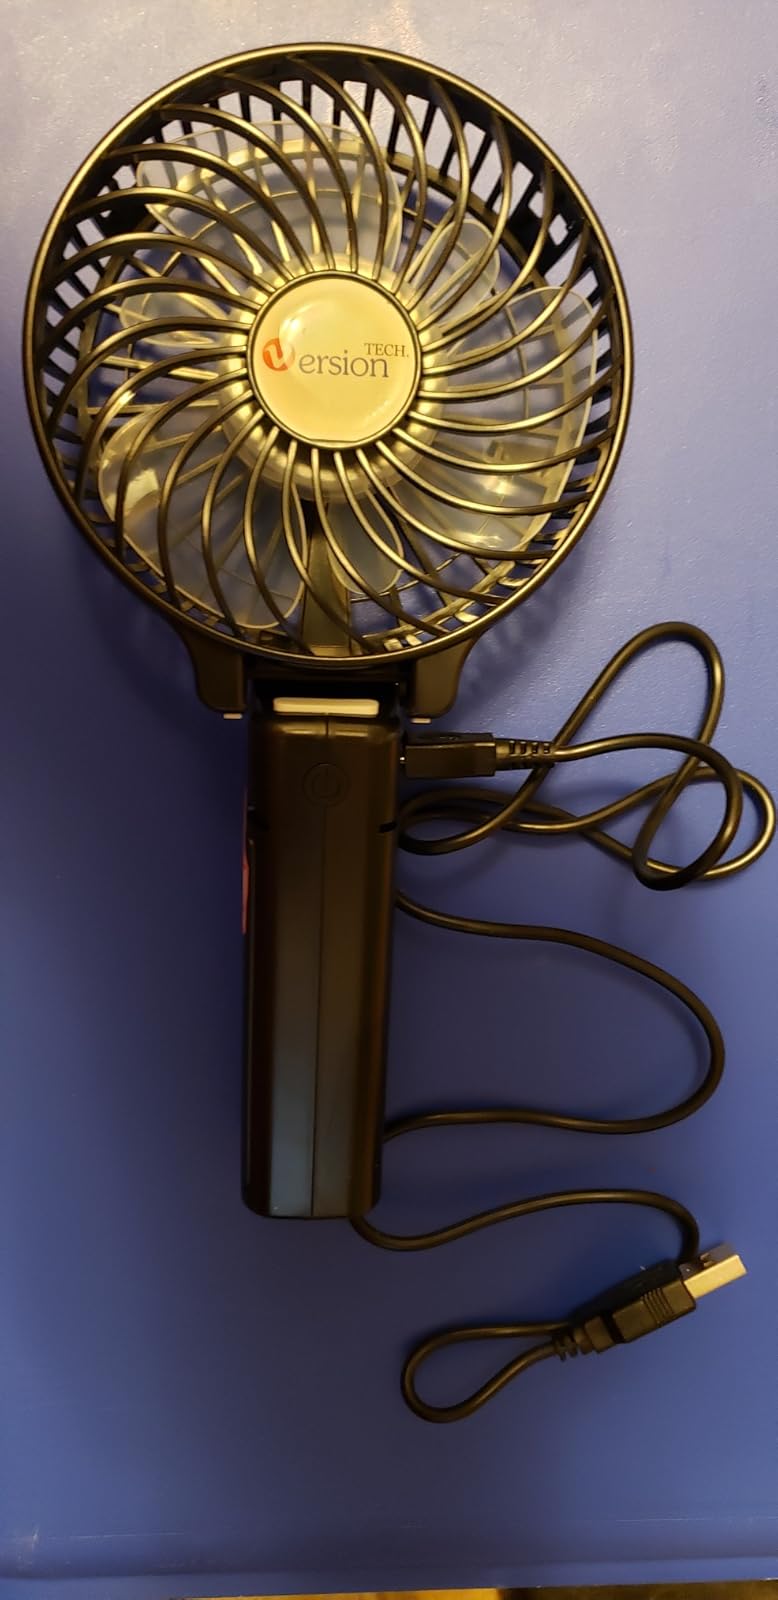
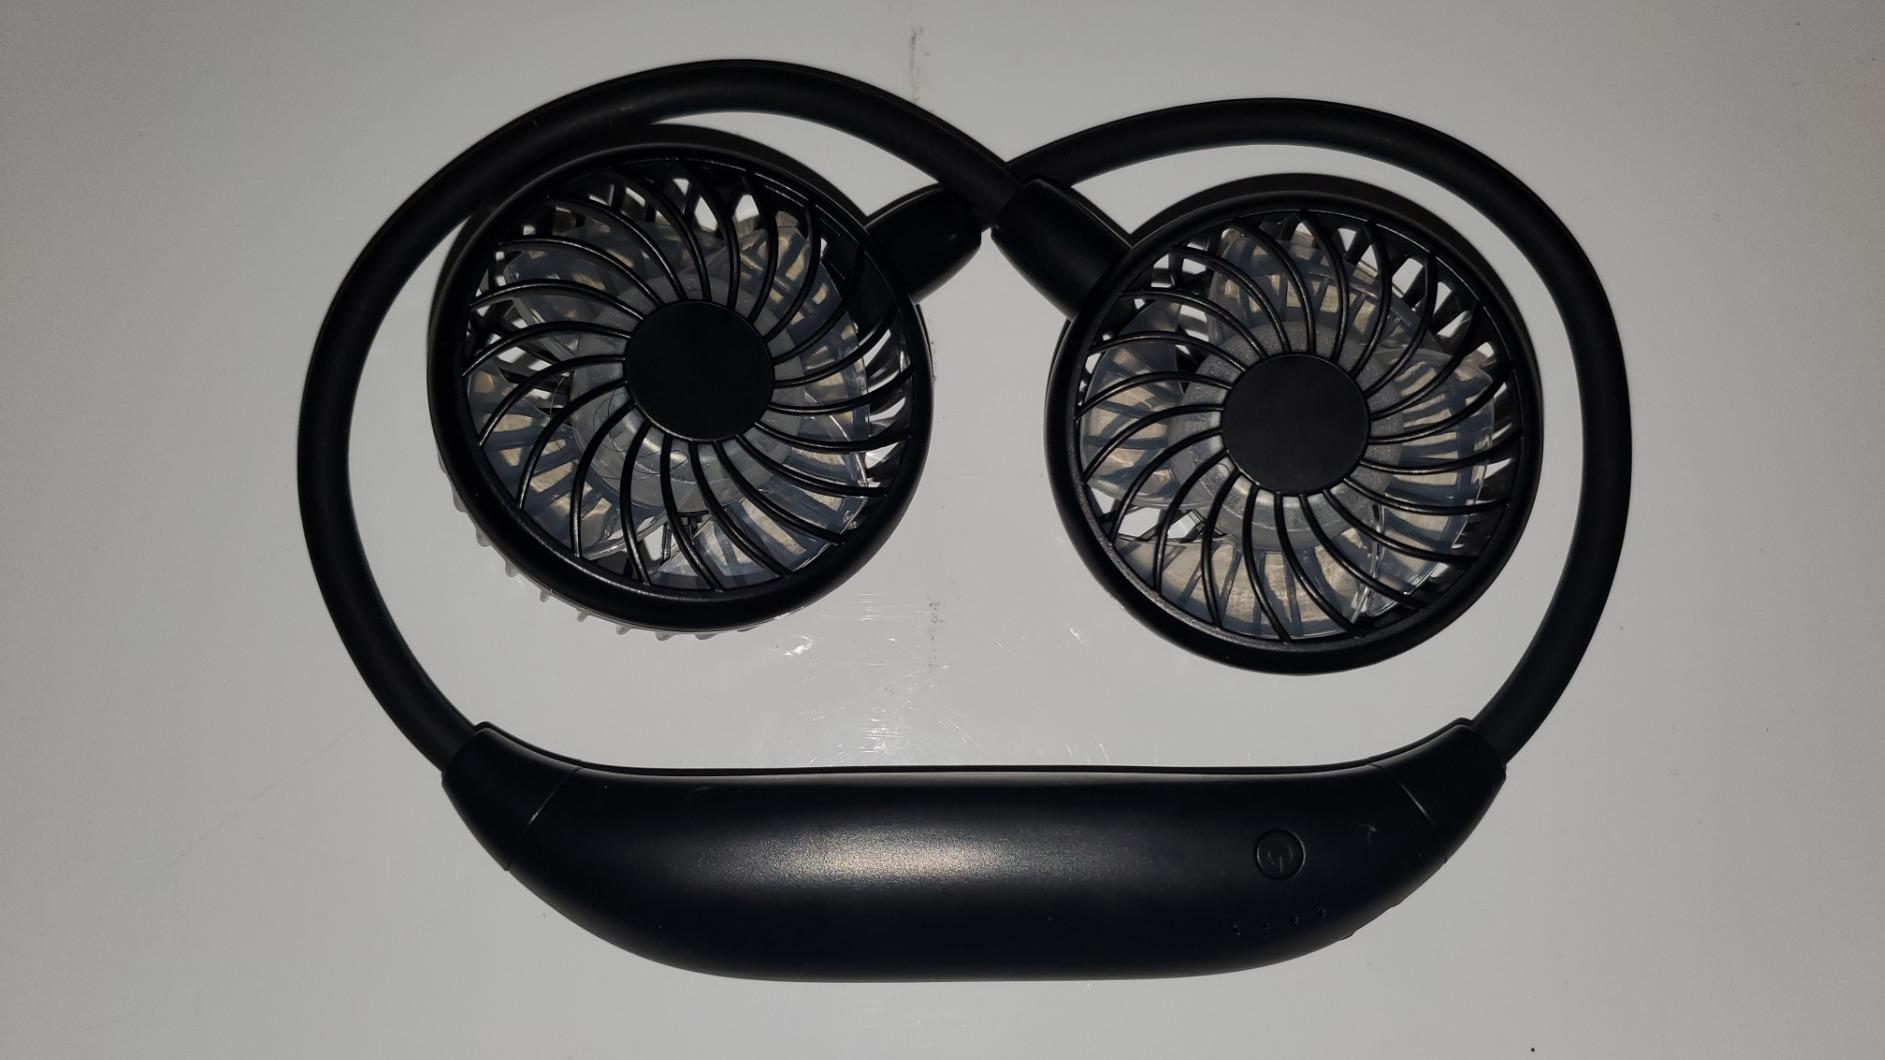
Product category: fan
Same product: no